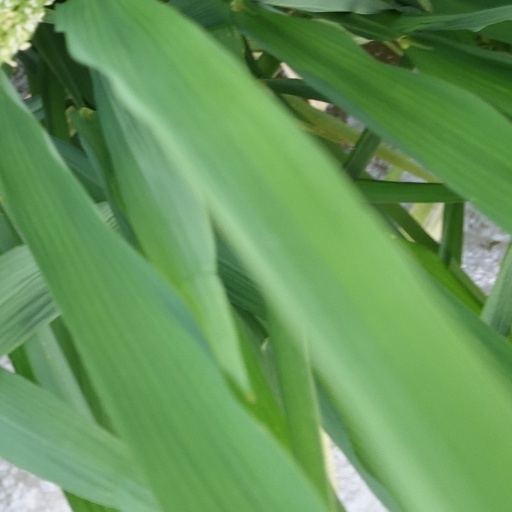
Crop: rice